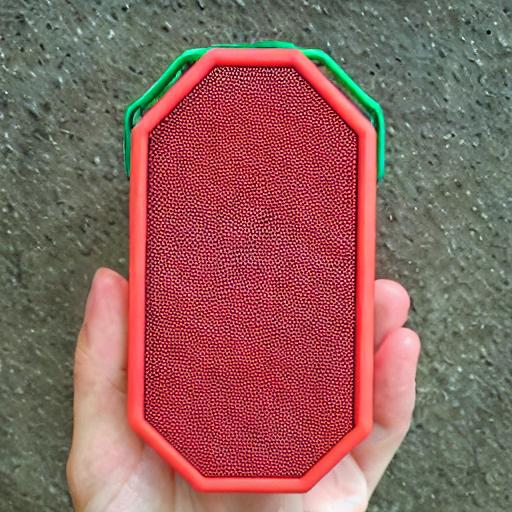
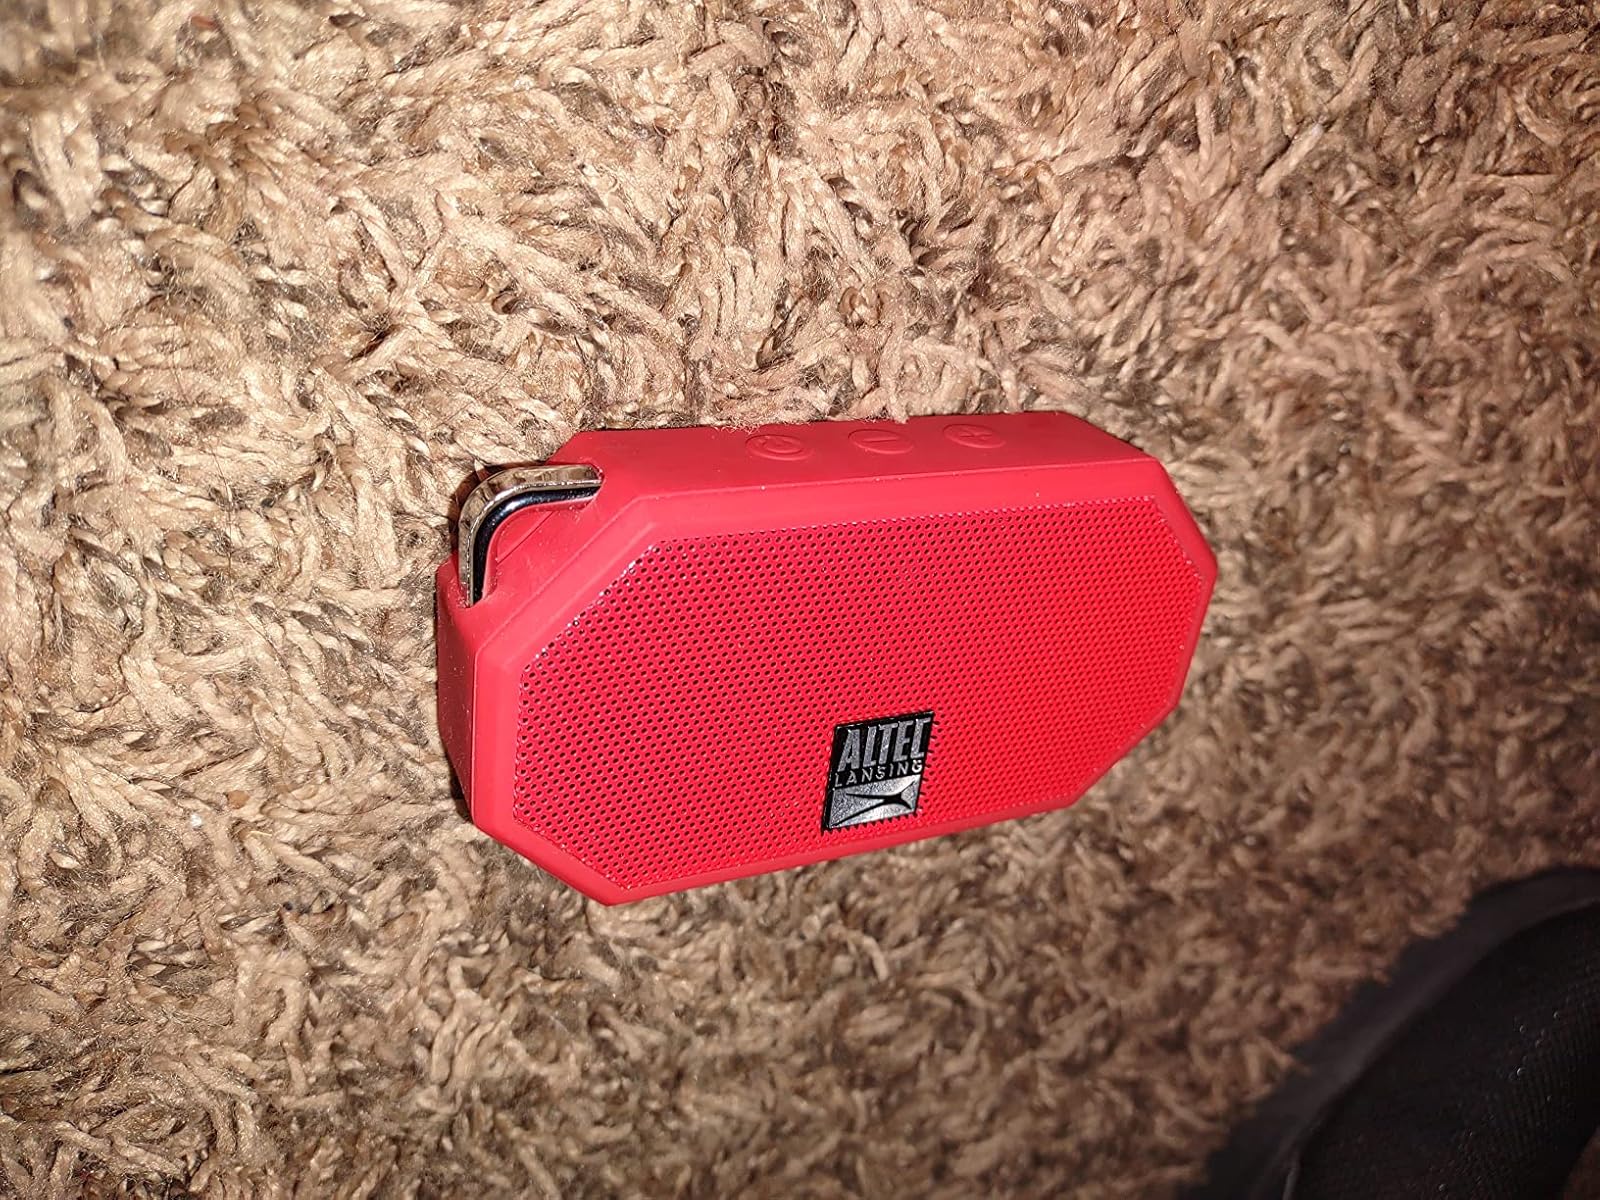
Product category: speaker
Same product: no